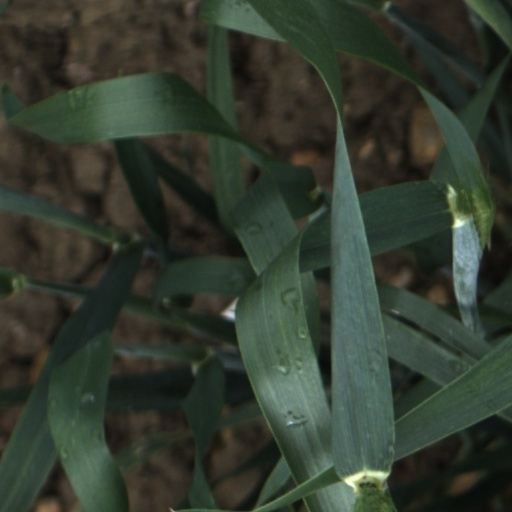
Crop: wheat